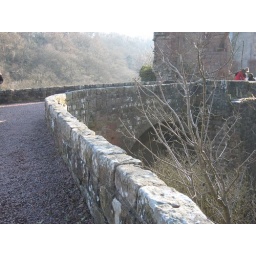
To get to the castle you crossed this old stone bridge over a deep ravine. It made me nervous.